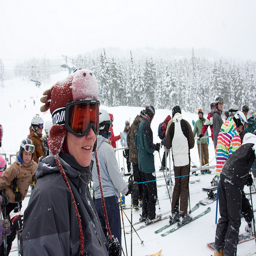
Some people dressed and ready to ski on a snowy hillside
very many people with poles and warm clothes skiing
A crowd of people riding skis across a snow covered slope.
A group of people on skis at the top of a snow covered mountain.
a big group of people that are standing in some snow